Wairau Affray

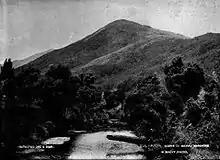
The location of the affray near Tuamarina,

Bolstered by a report in the Nelson "Examiner" newspaper of "Outrages by the Maori at Wairoo", Wakefield assembled a party of men, including Police Magistrate and Native Protector Henry Augustus Thompson, magistrate Captain R. England, Crown prosecutor and newspaper editor G.R. Richardson and about 50 men press-ganged into service, swearing them in as special constables. Thompson issued a warrant for the arrest of Te Rauparaha and Te Rangihaeata for arson. Wakefield referred to the chiefs in a letter as a pair of "traveling bullies".